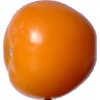
Label: Tomato Yellow 1